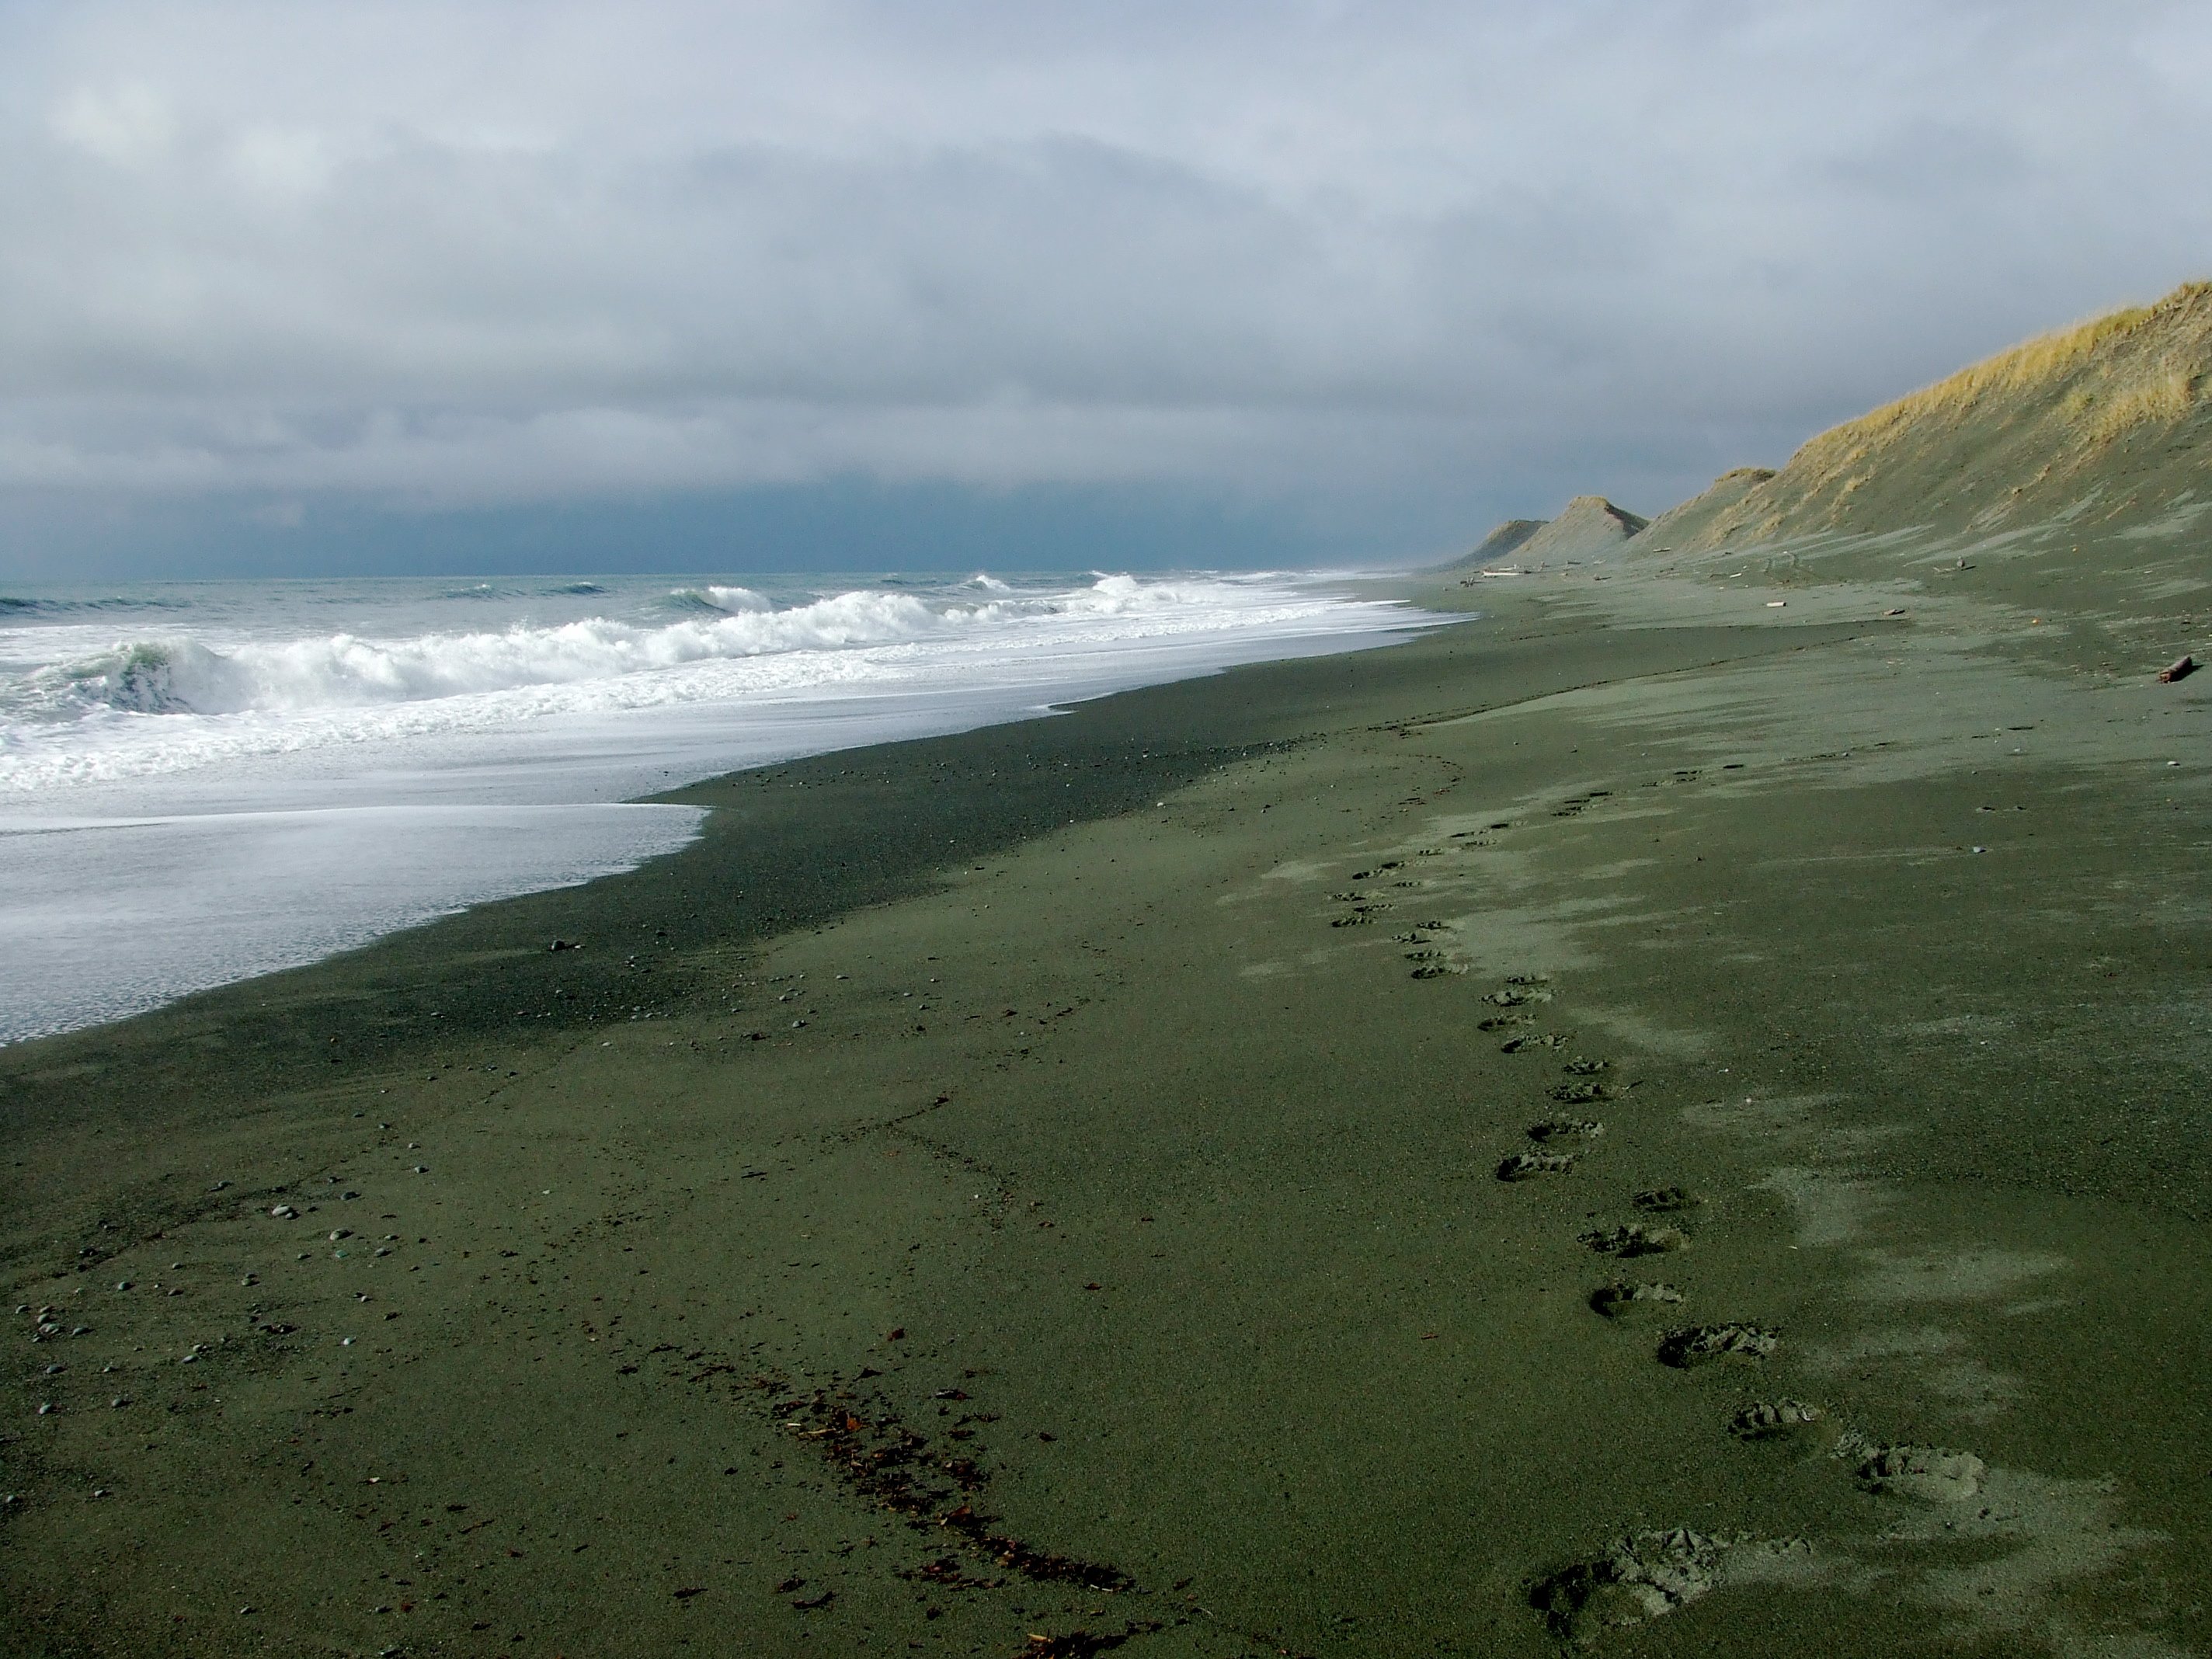
beach, landscape, sea, coast, water, ocean, horizon, mountain, cloud, hill, shore, wave, wind, coastline, cliff, cove, bay, terrain, body of water, footprints, alaska, loch, cape, landform, geographical feature, atmospheric phenomenon, wind wave, bear tracks